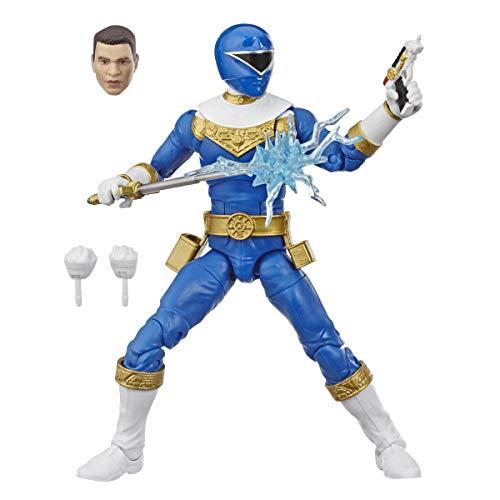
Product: Power Rangers Lightning Collection 6-Inch Zeo Blue Ranger Collectible Action Figure Toy with Accessories
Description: INCLUDES CHARACTER-INSPIRED ACCESSORIES: This Zeo Blue Ranger toy includes multiple character-inspired accessories, including the Blue Ranger’s Zeo Power Axes.
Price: $21.49
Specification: ProductDimensions:1.9x5.5x10inches|ItemWeight:5.3ounces|ShippingWeight:5.3ounces(Viewshippingratesandpolicies)|ASIN:B07ZDS8KZS|Itemmodelnumber:E8655|Manufacturerrecommendedage:4yearsandup